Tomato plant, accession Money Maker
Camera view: bottom (45 deg); turntable rotation: 0 degrees
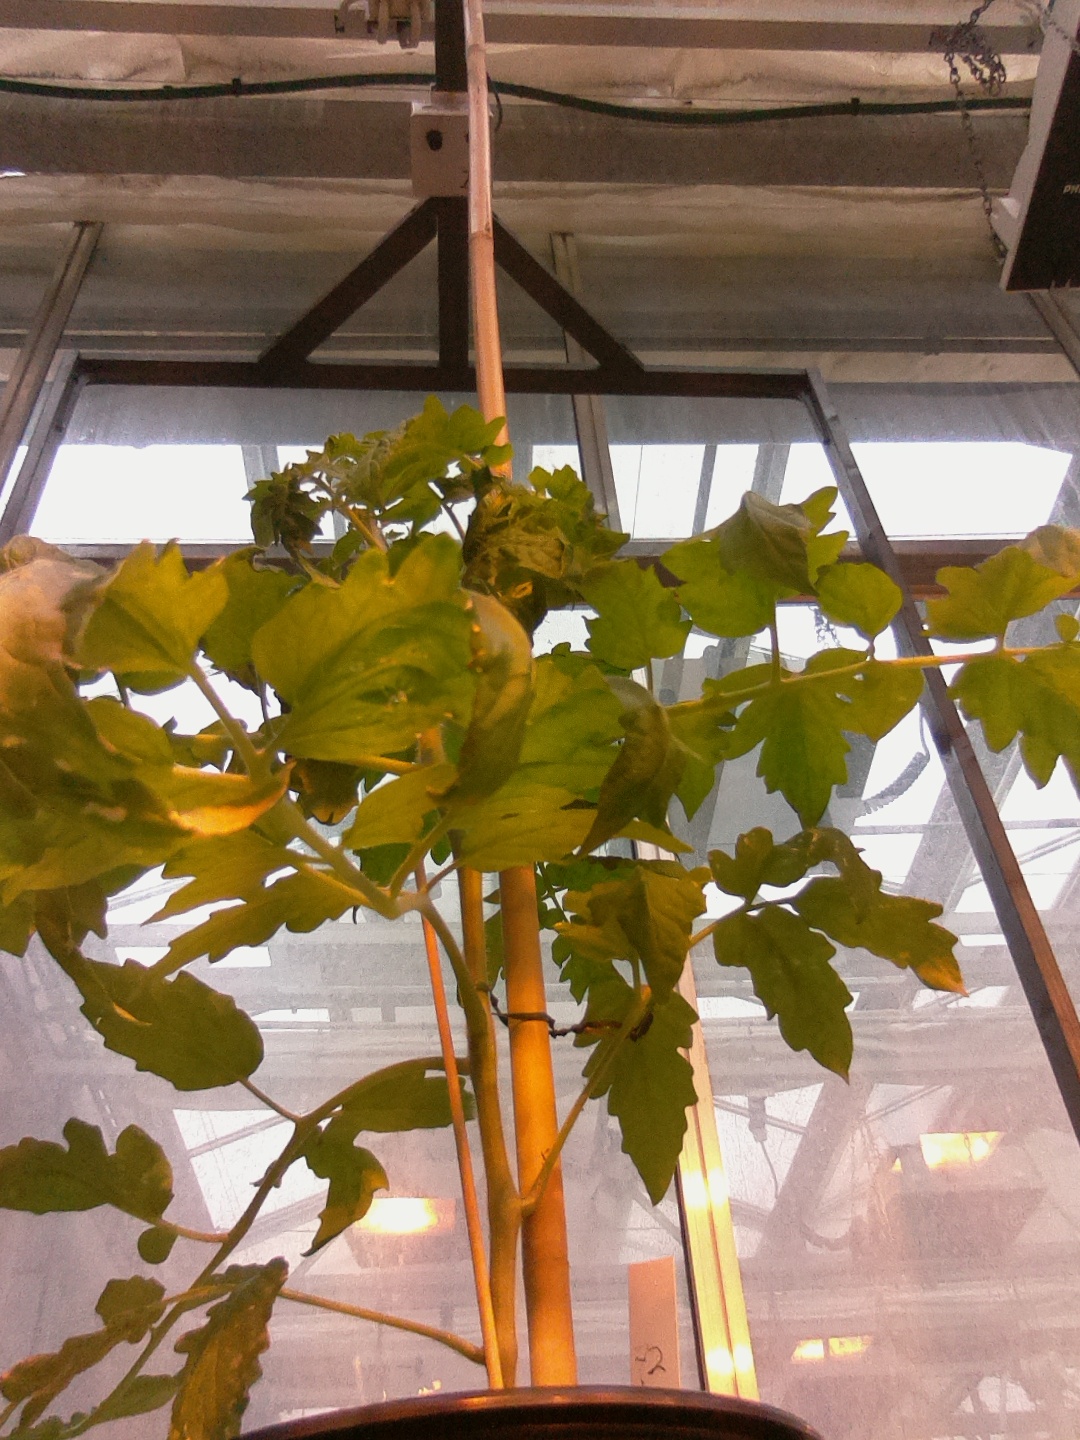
BBCH growth stage 53: 3 inflorescences visible